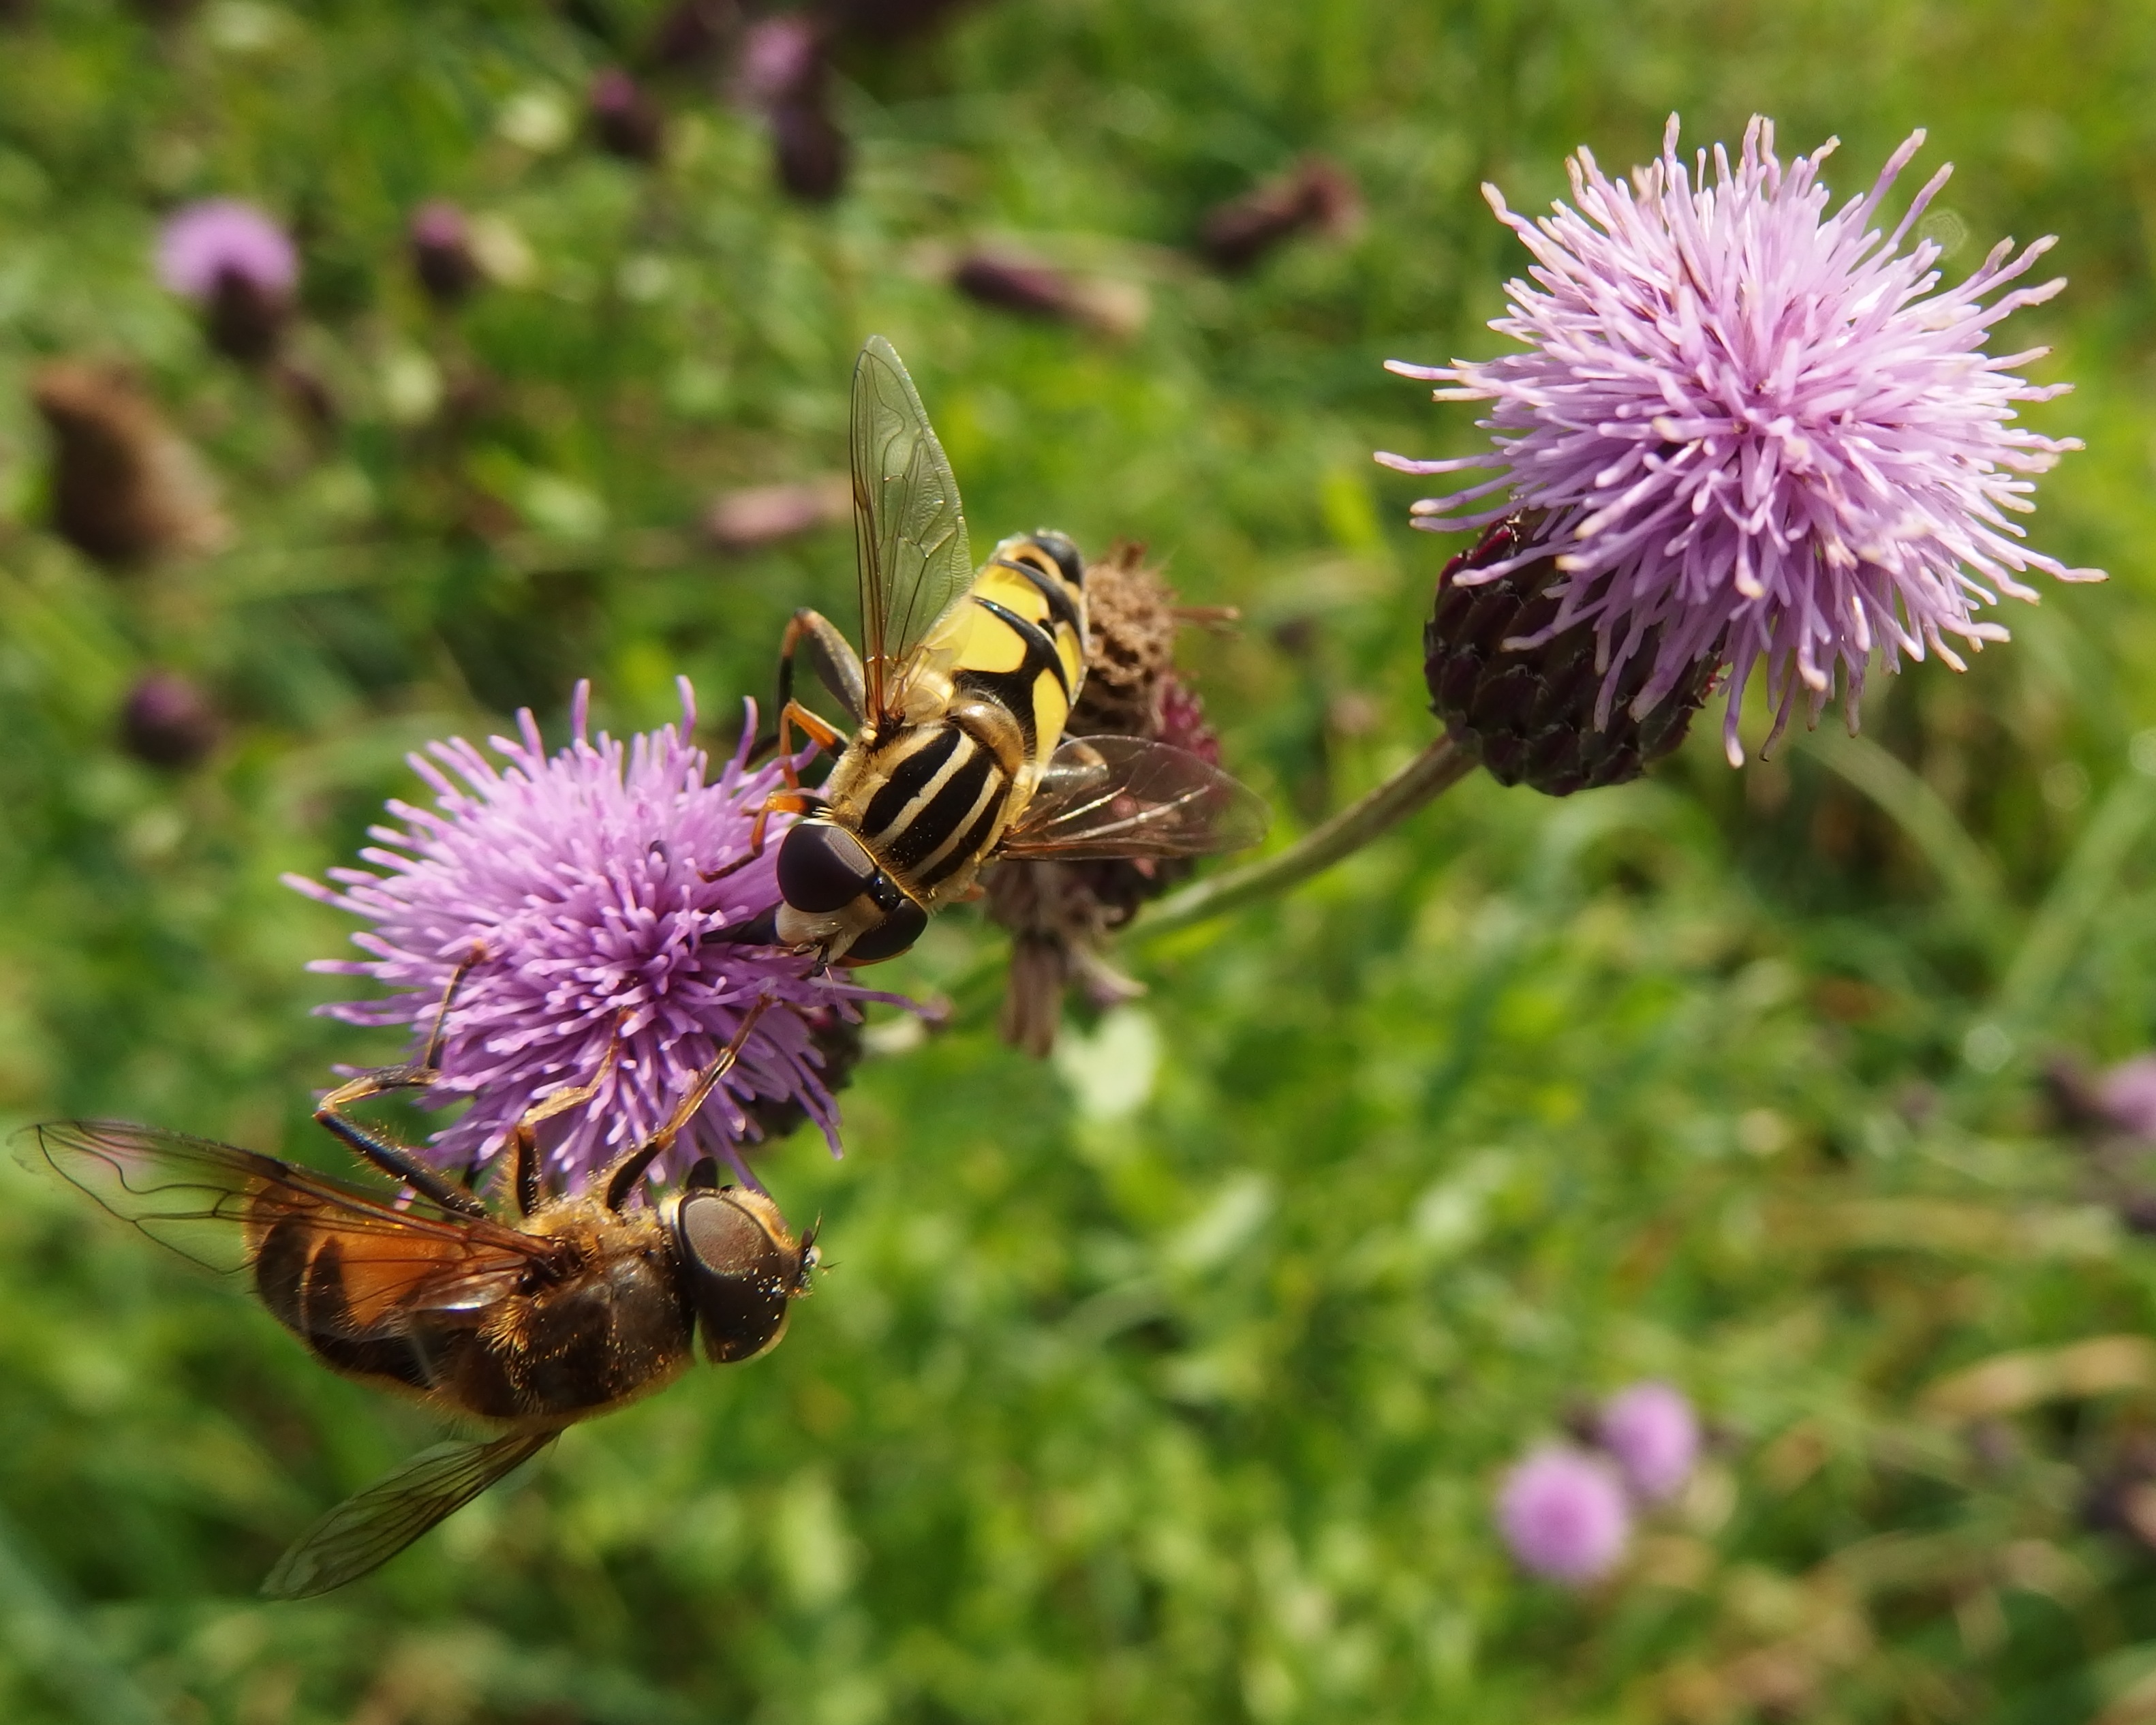
nature, plant, meadow, prairie, flower, insect, botany, flora, fauna, invertebrate, wildflower, purple flowers, bee, thistle, bumblebee, nectar, macro photography, flowering plant, honey bee, daisy family, pollinator, land plant, membrane winged insect